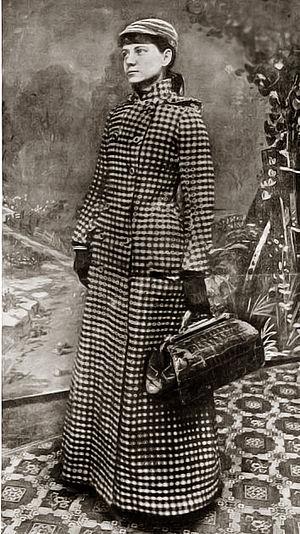
Elizabeth Jane Cochrane, dite Nellie Bly, née le 5 mai 1864 à Cochran's Mills dans le Comté d'Armstrong en Pennsylvanie et morte le 27 janvier 1922 à New York, est une journaliste américaine.